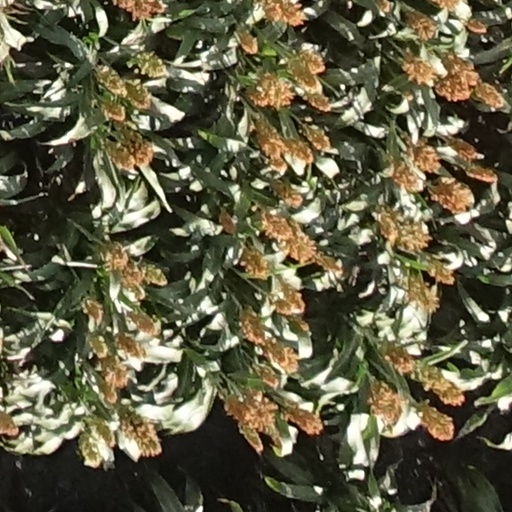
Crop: sorghum